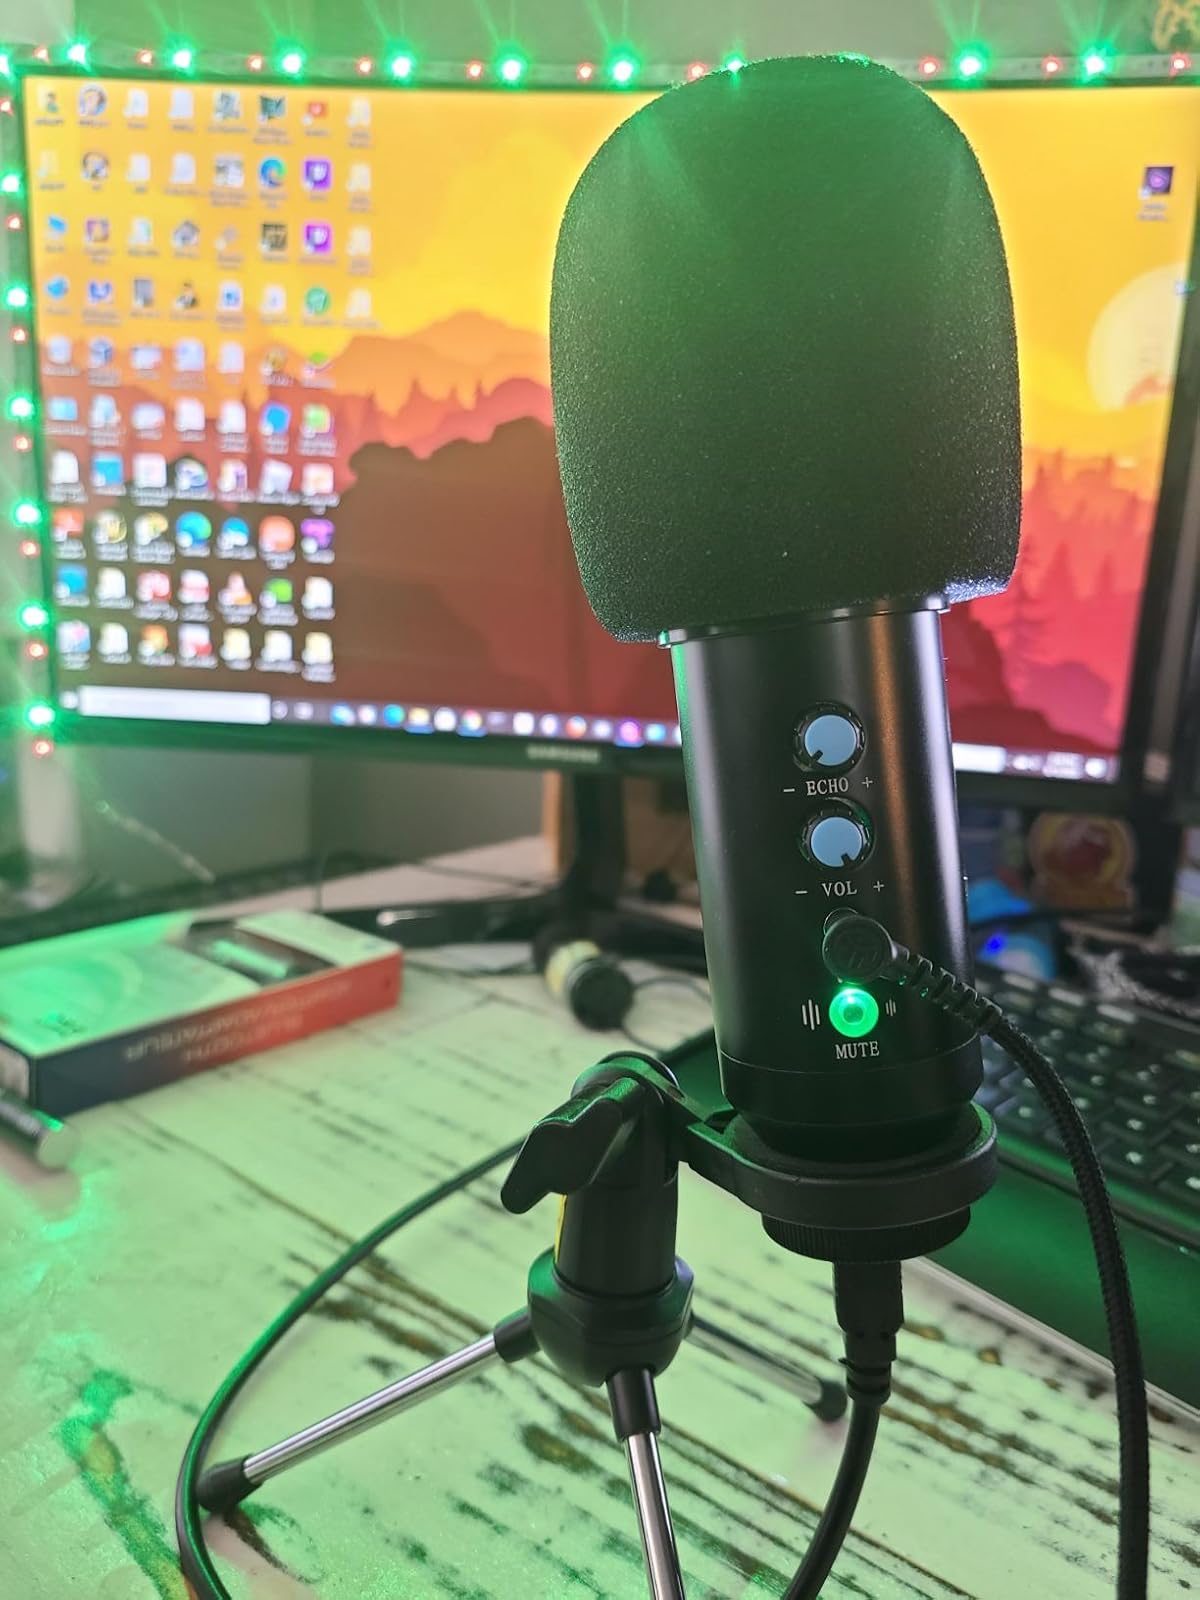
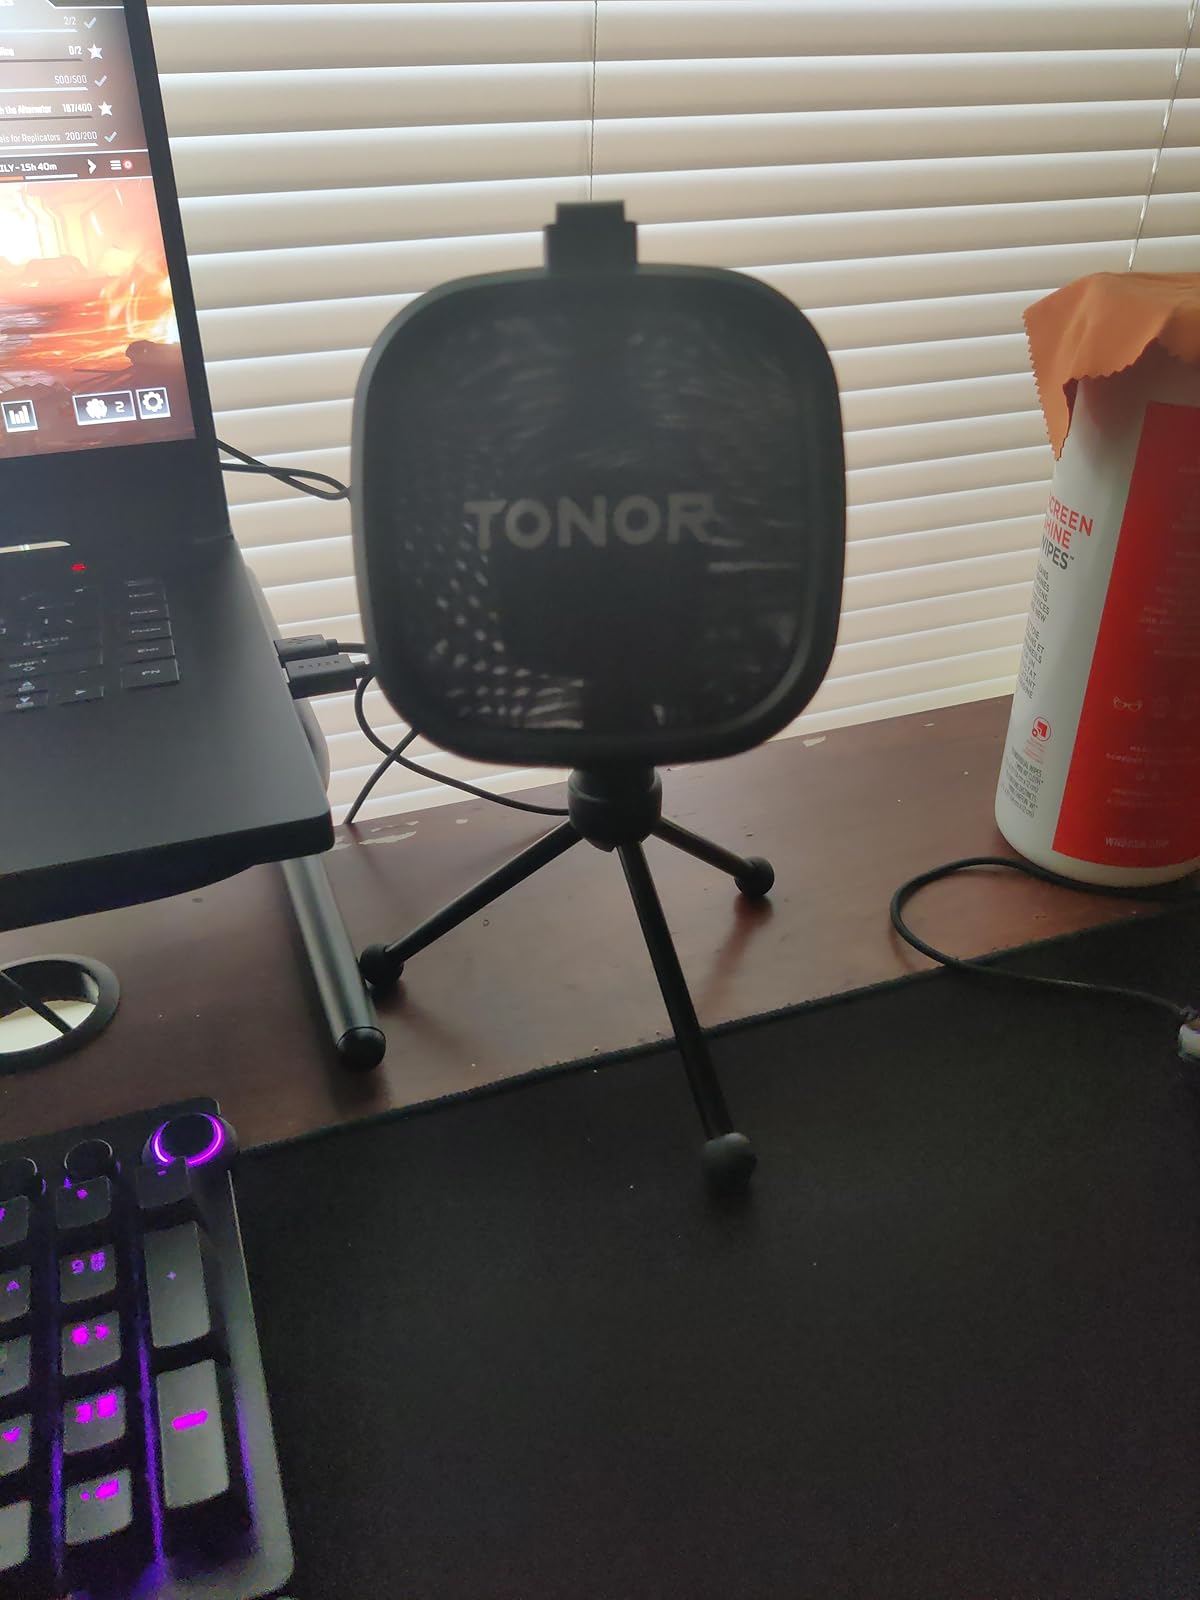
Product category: microphone
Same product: no